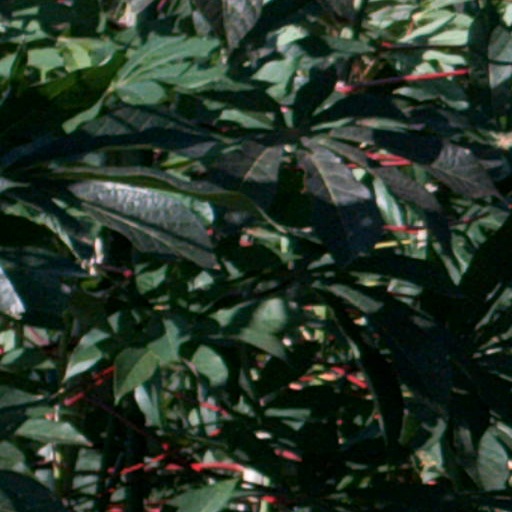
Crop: cassava